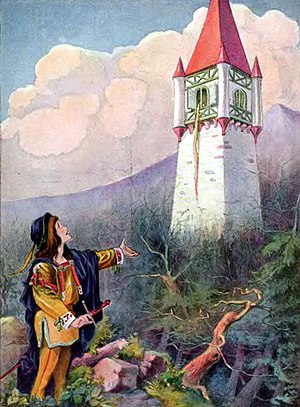
Rapunzel
Illustration af Johnny Gruelle
"""Rapunzel"" er et tysk eventyr indsamlet og nedskrevet af Brødrene Grimm. Det blev første gang udgivet 1812 som en del af bogen Kinder- und Hausmärchen, der blev oversat til dansk i 1821 med titlen Folkeeventyr. Det er et af de mest kendte eventyr, og historien er blevet brugt i tegnefilm og af mange komikere på grund af den kendte linje: